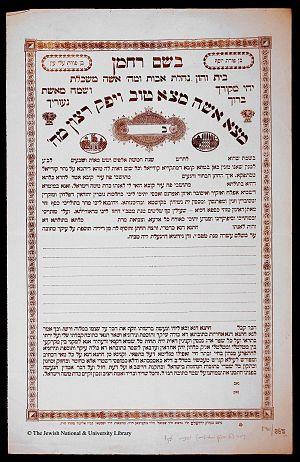
La ketouba est un contrat de mariage juif.